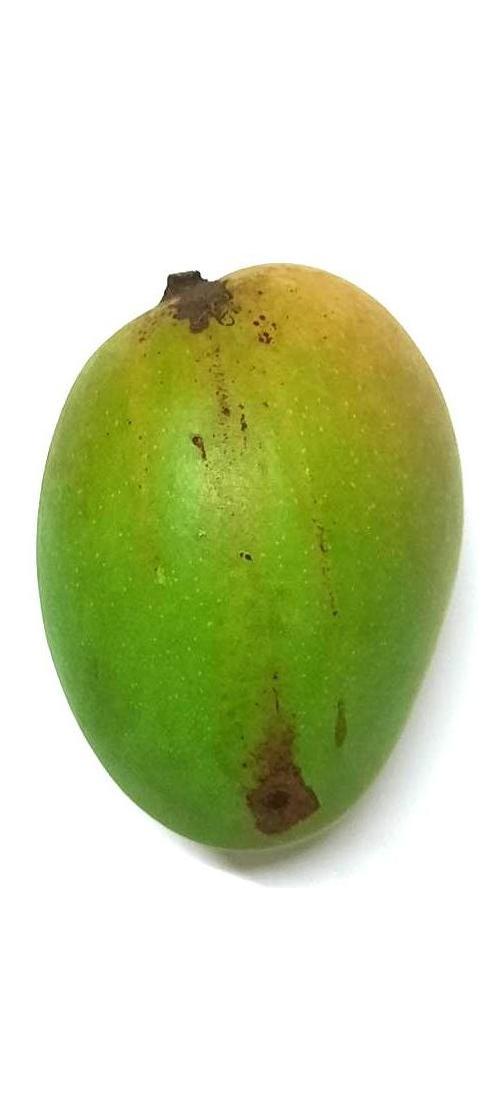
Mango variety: Shada